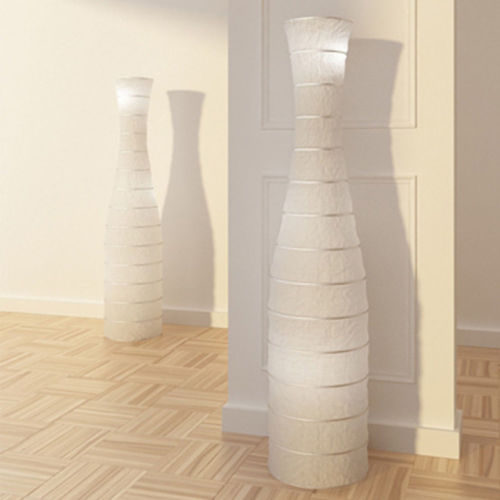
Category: lamp